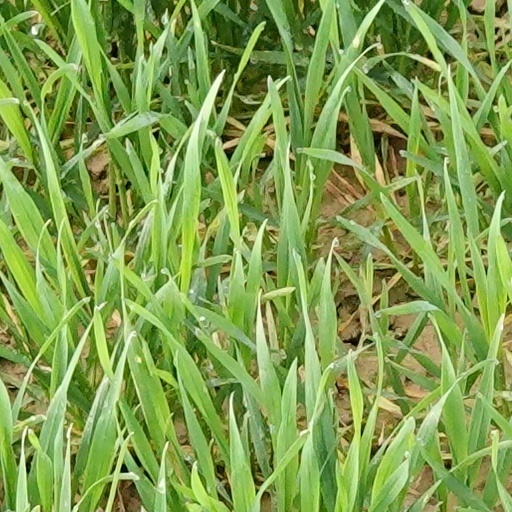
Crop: wheat